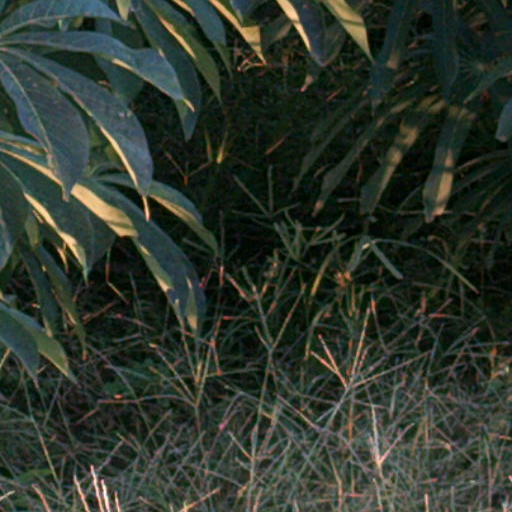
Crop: cassava